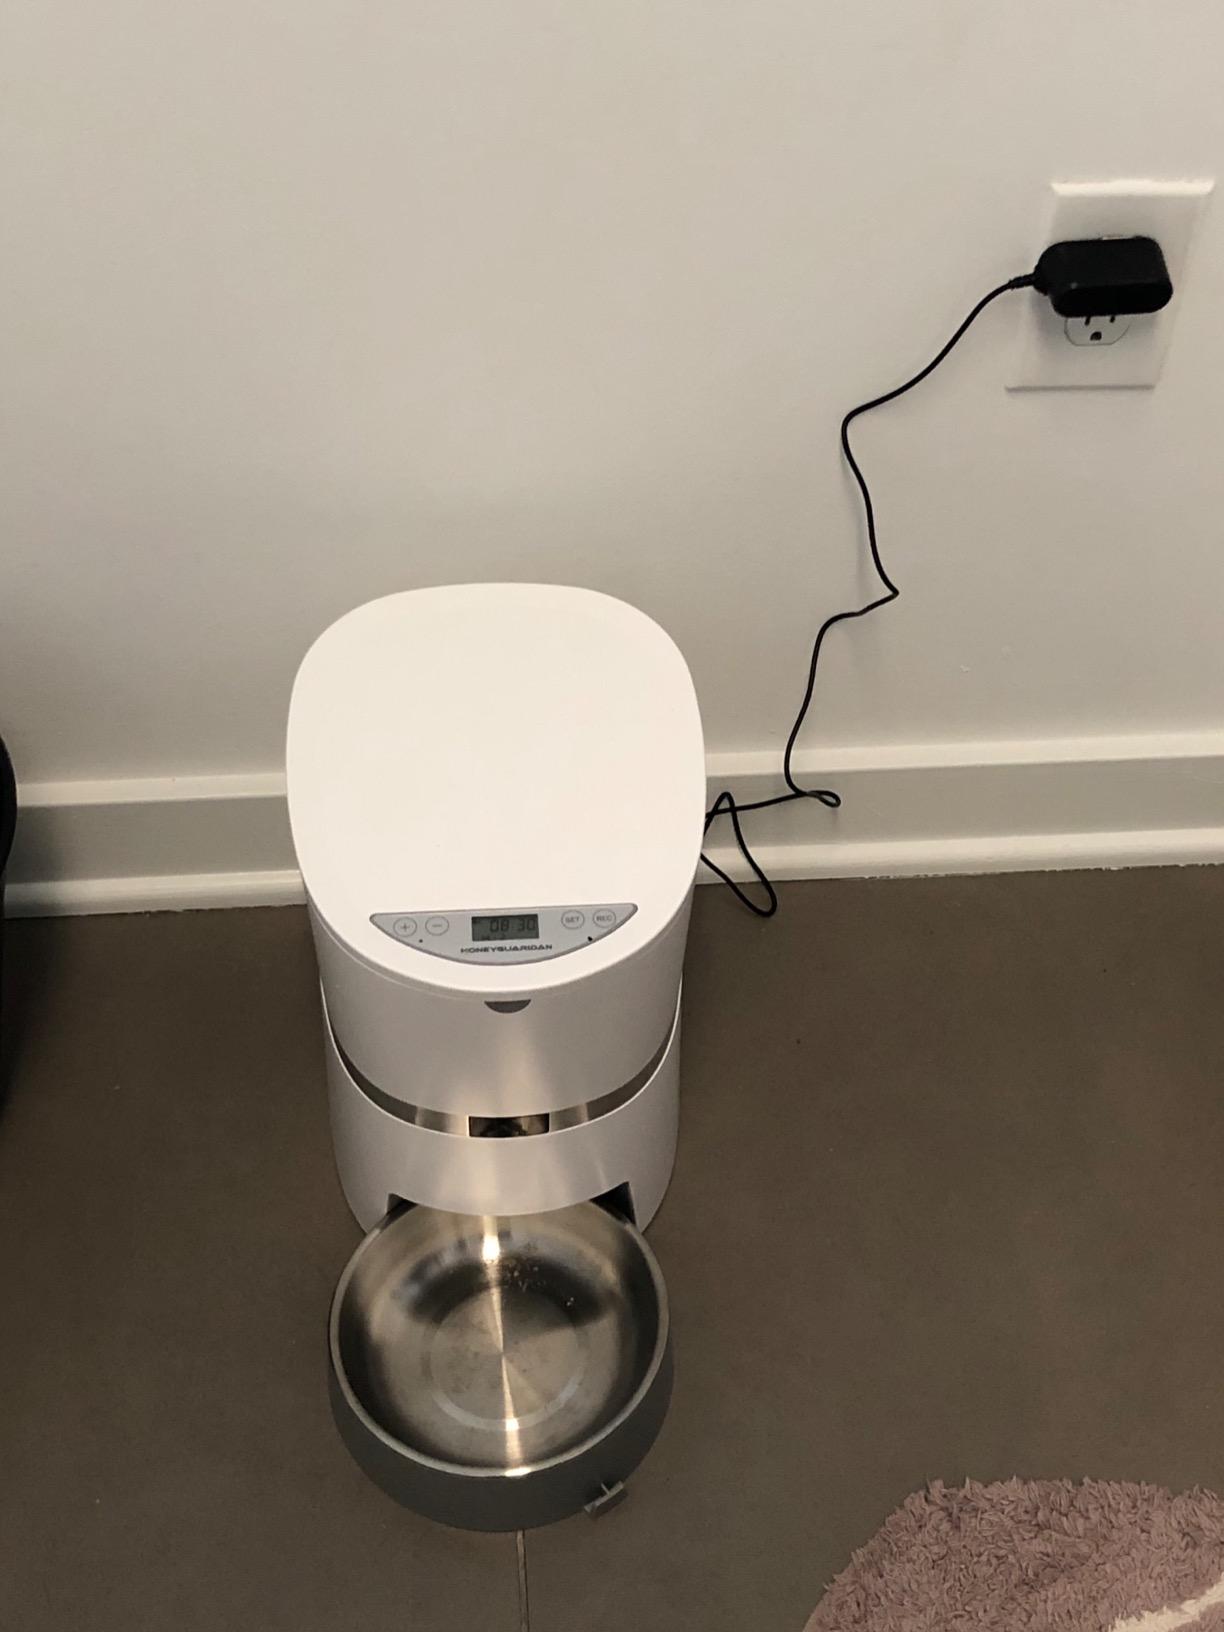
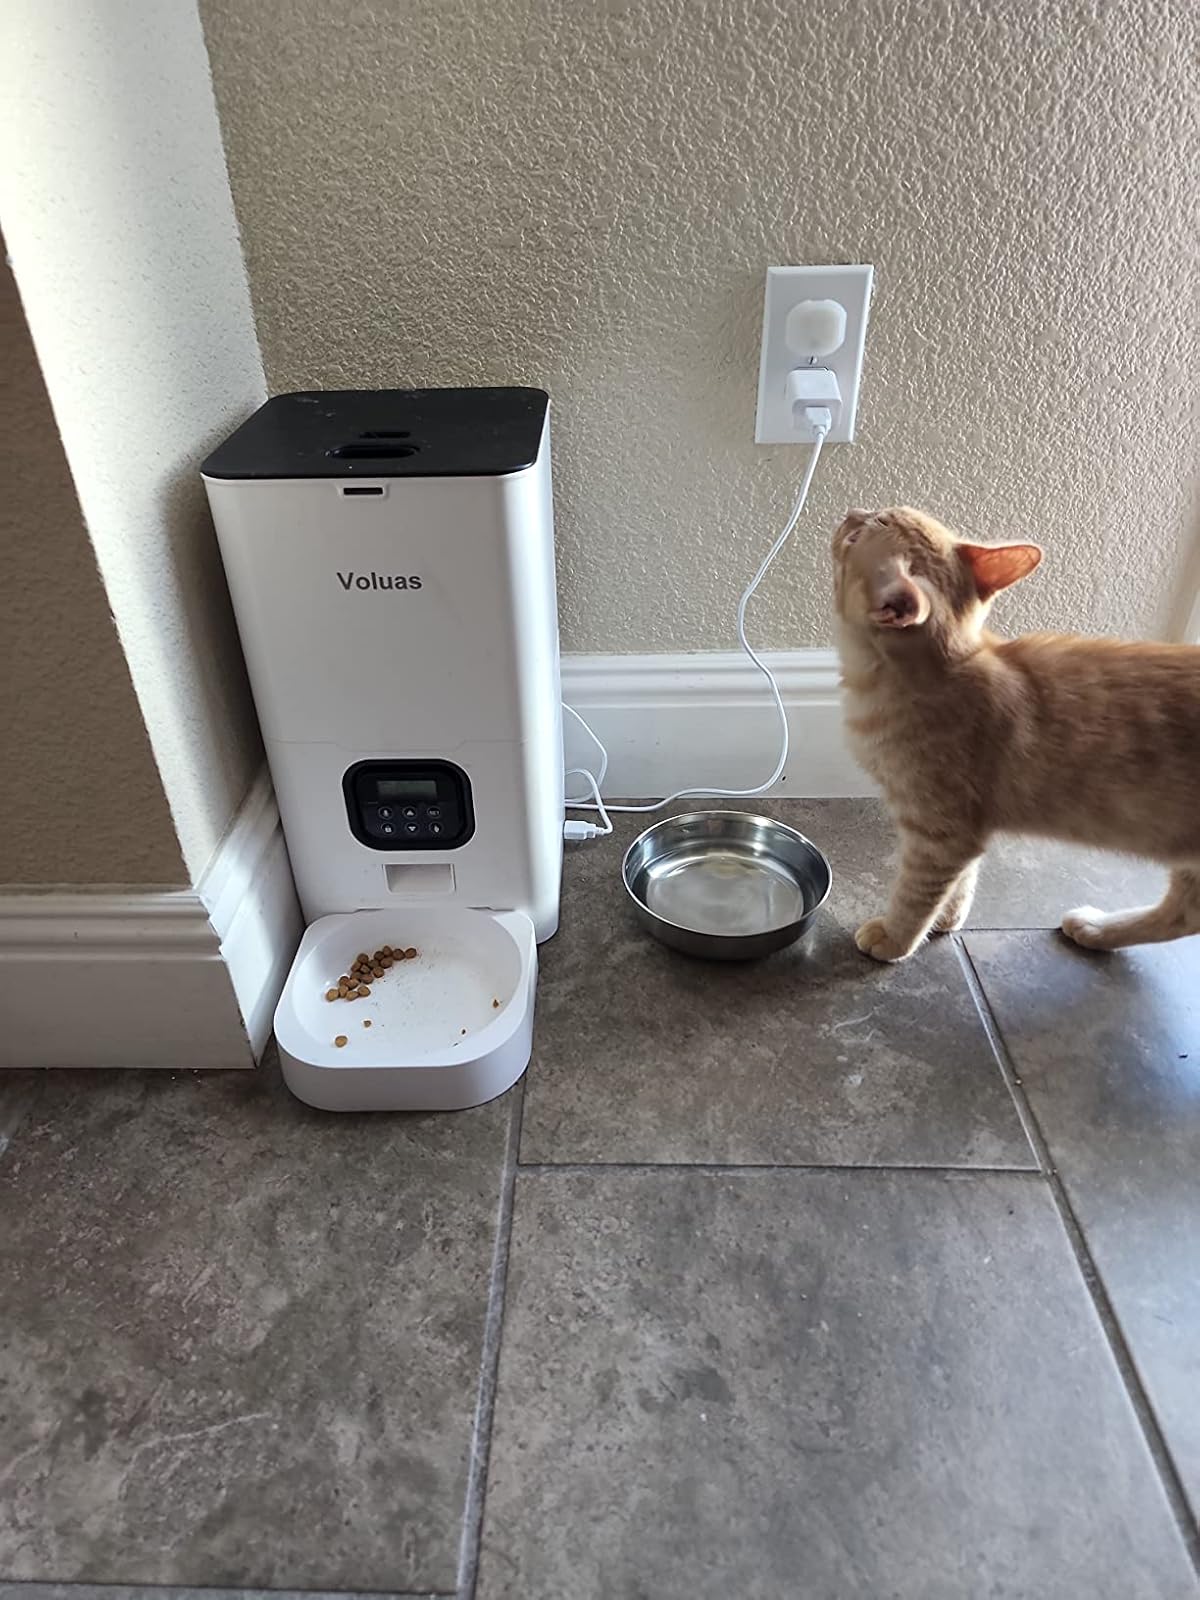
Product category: items_feeder
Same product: no